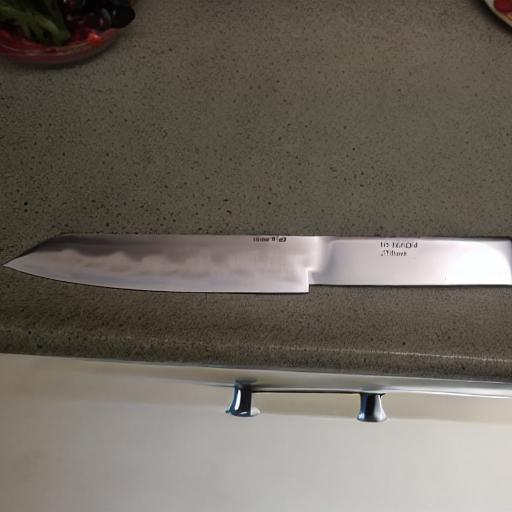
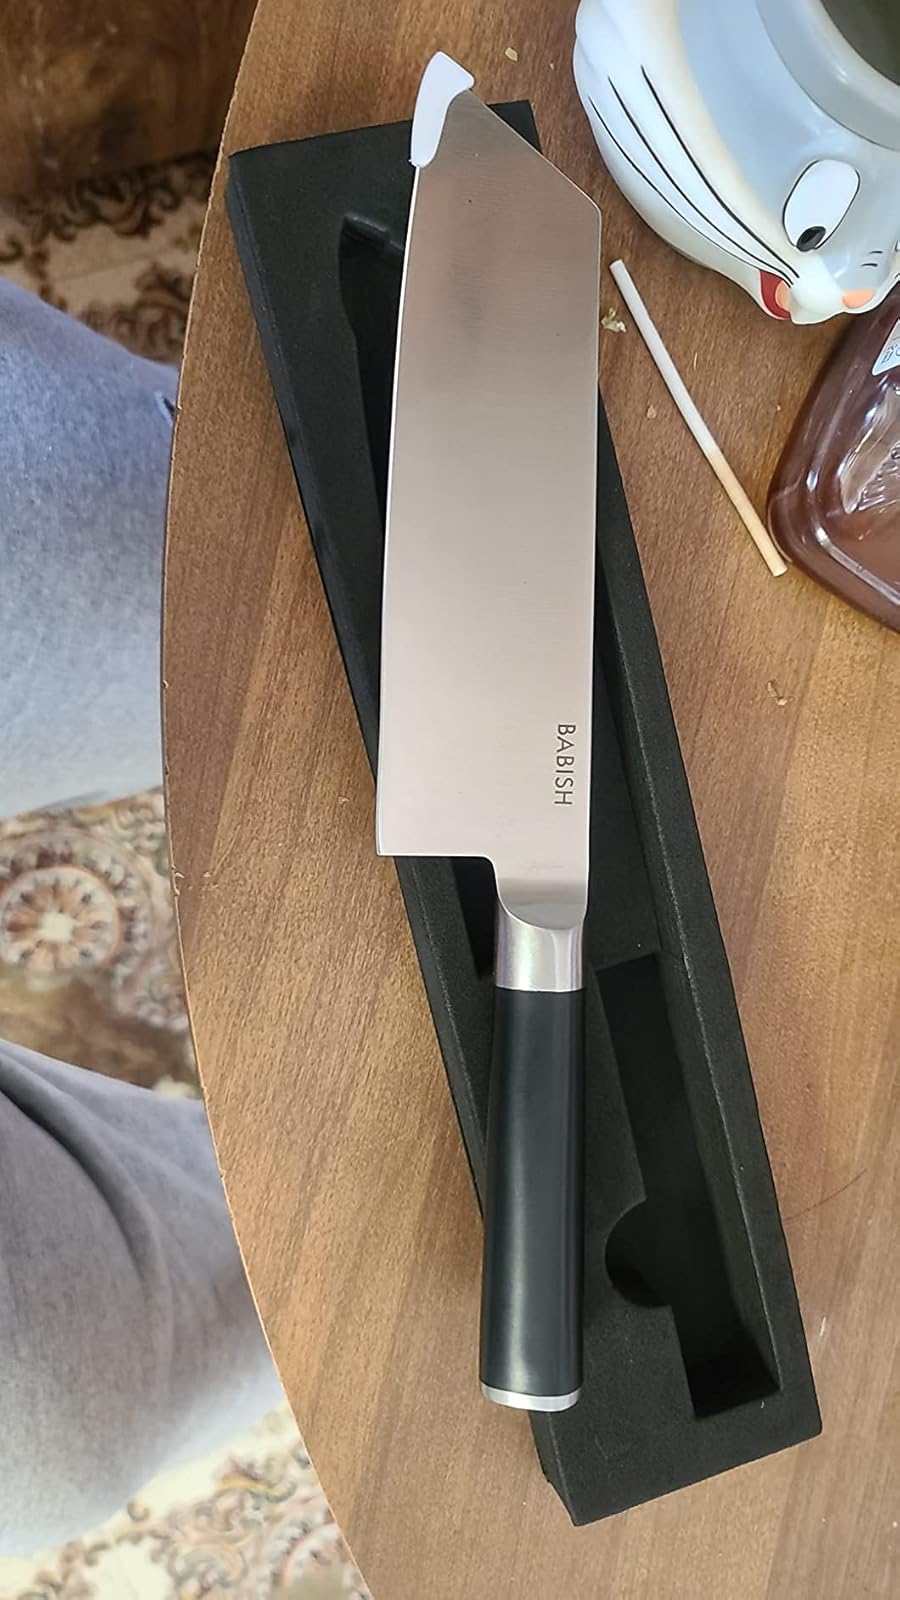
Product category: items_knife
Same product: no